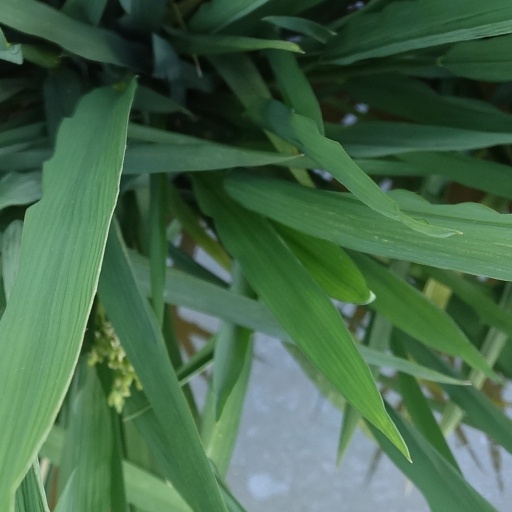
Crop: rice